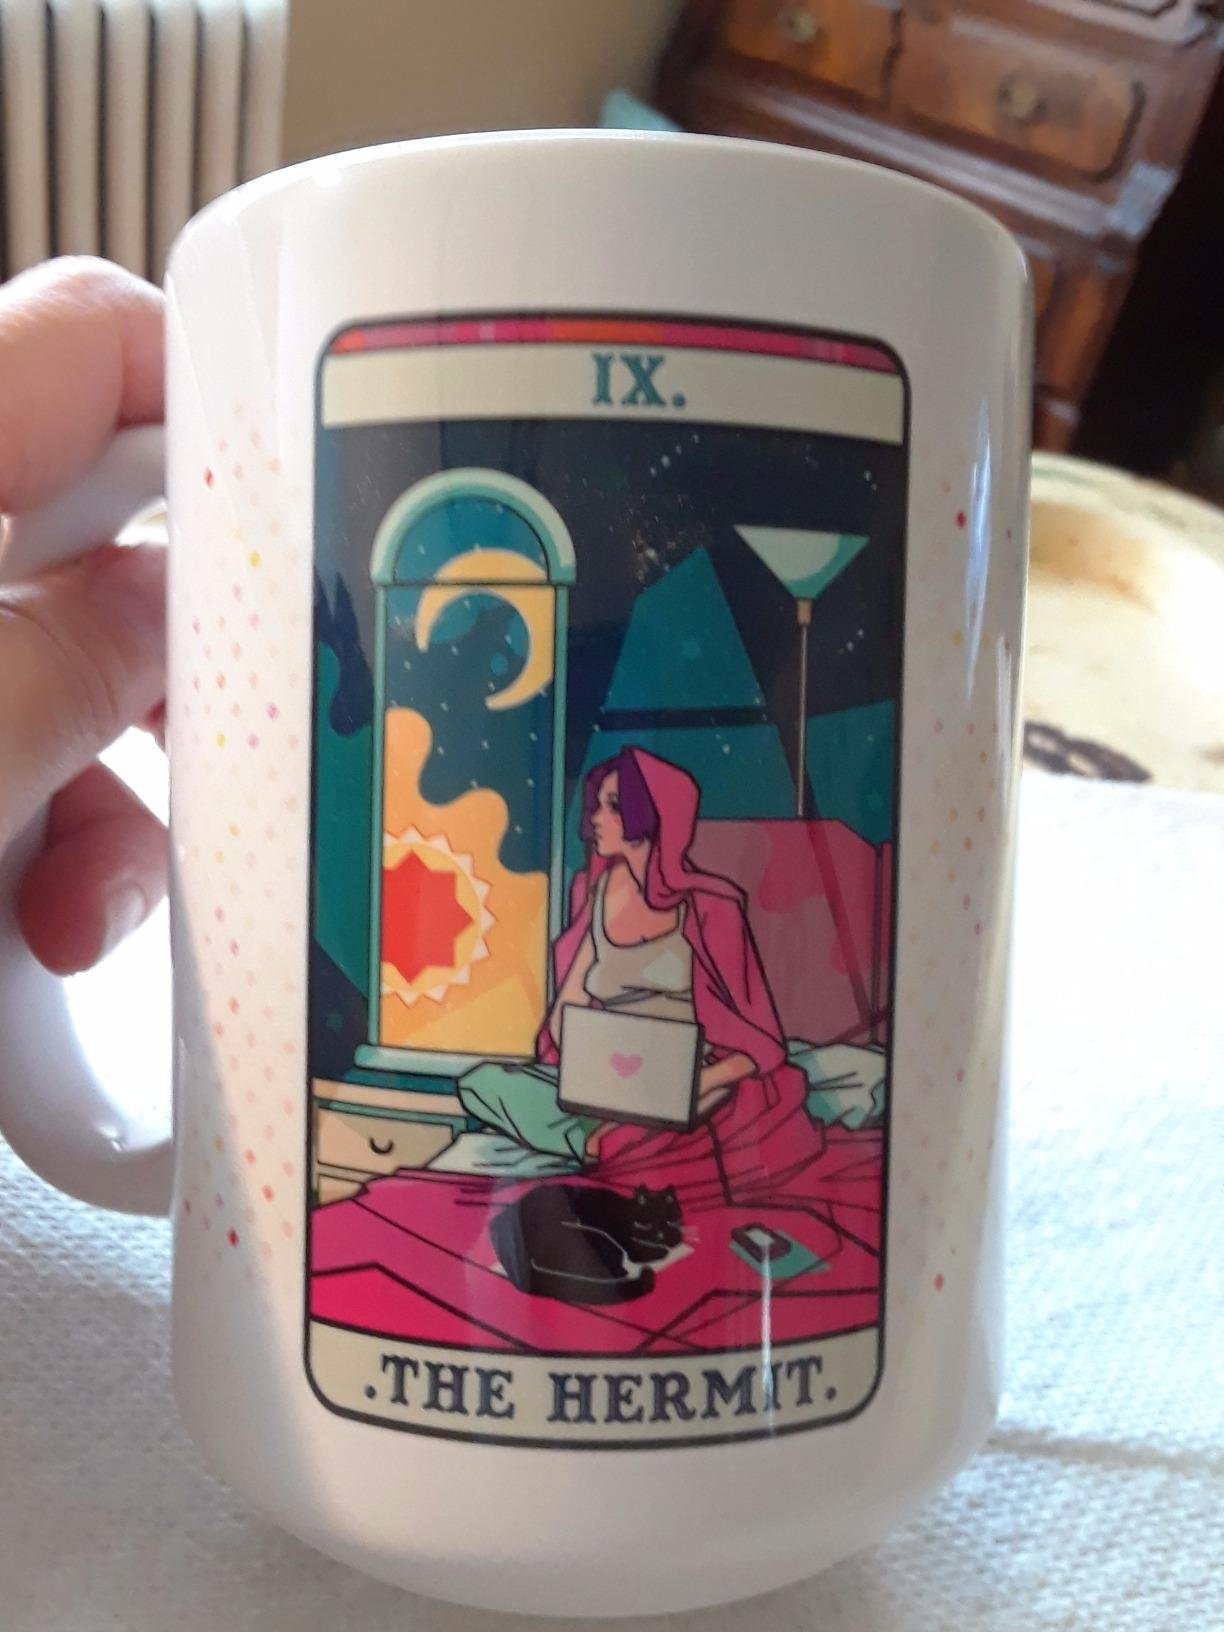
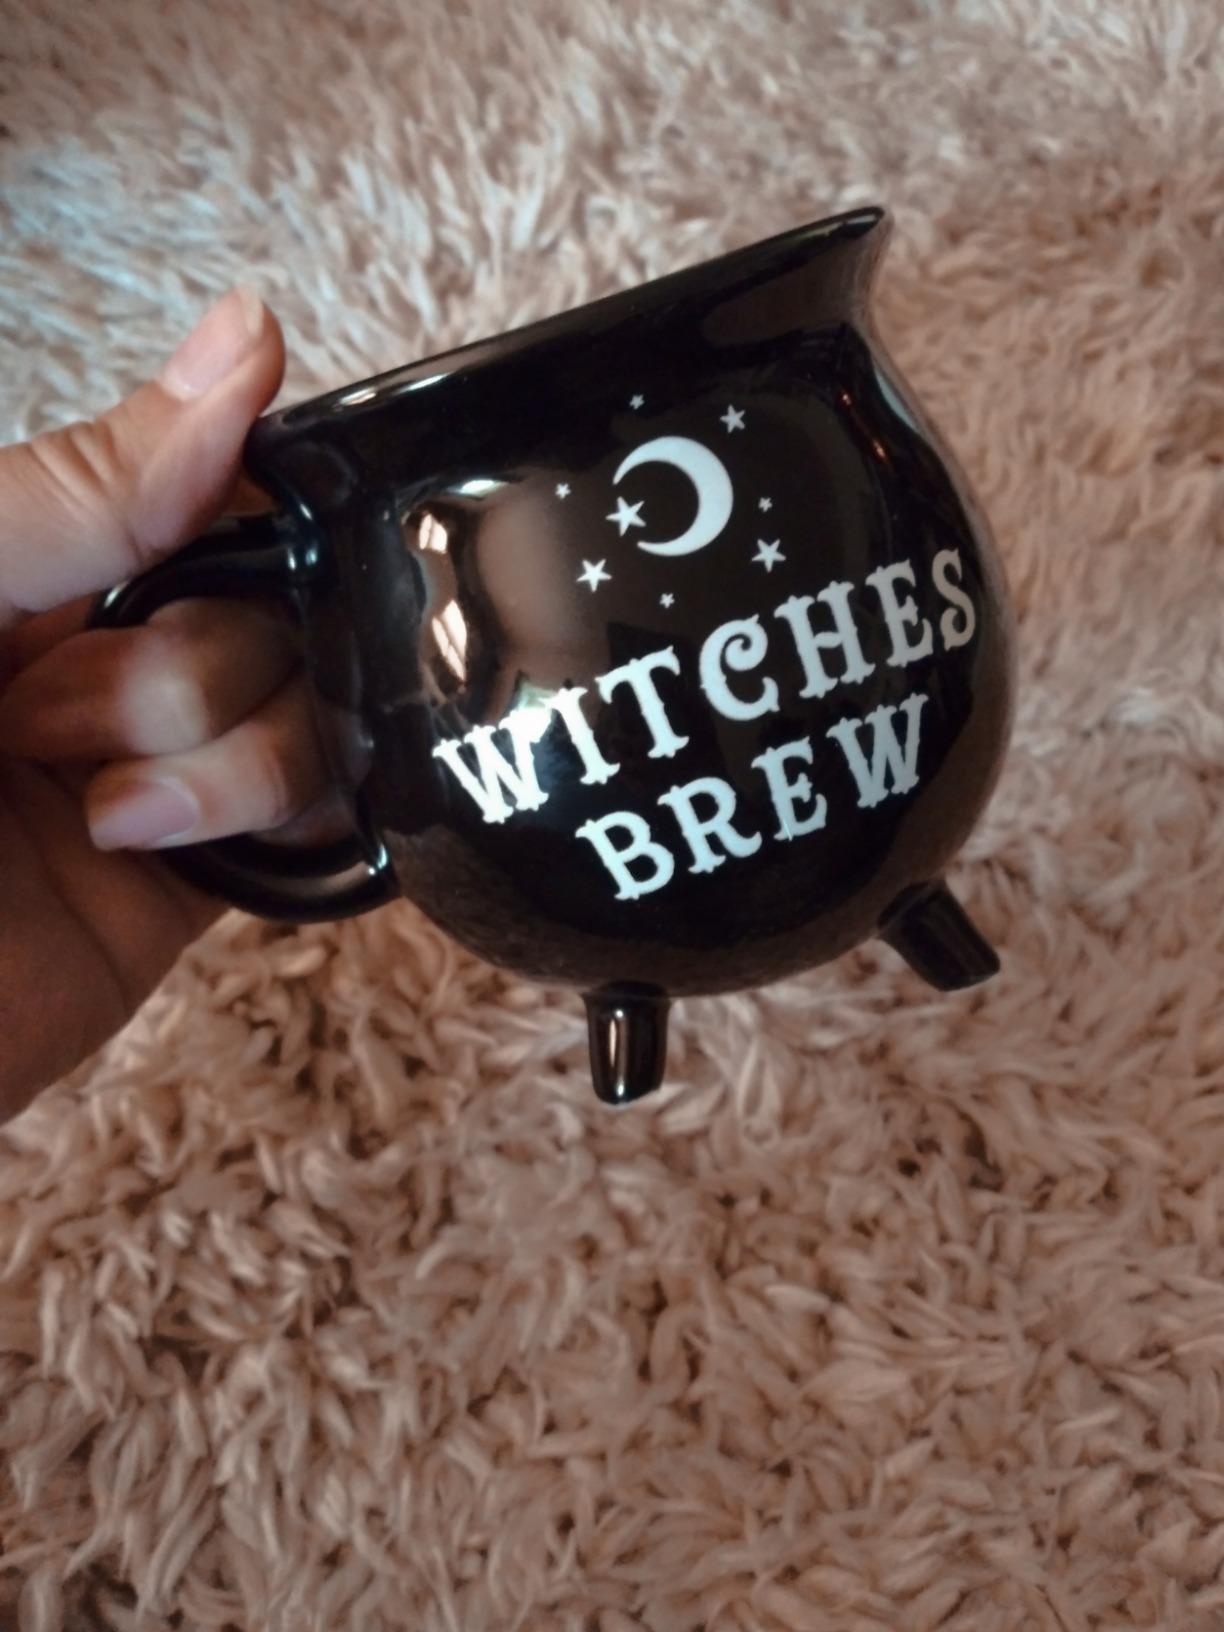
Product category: items_mug
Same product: no